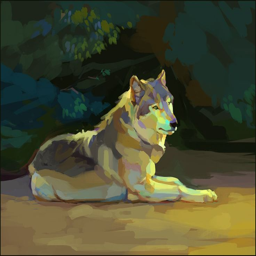
digital art from an user named